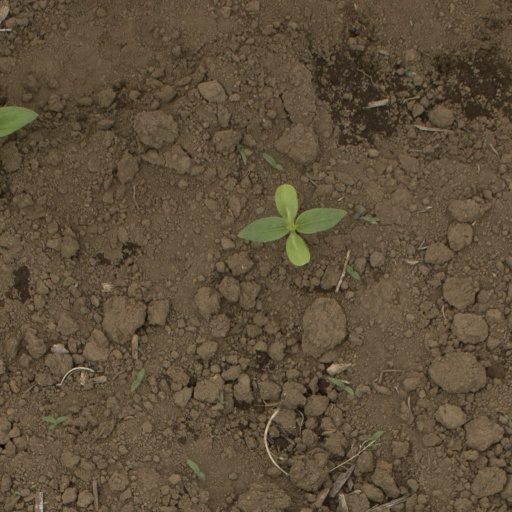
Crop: Jerusalem artichoke